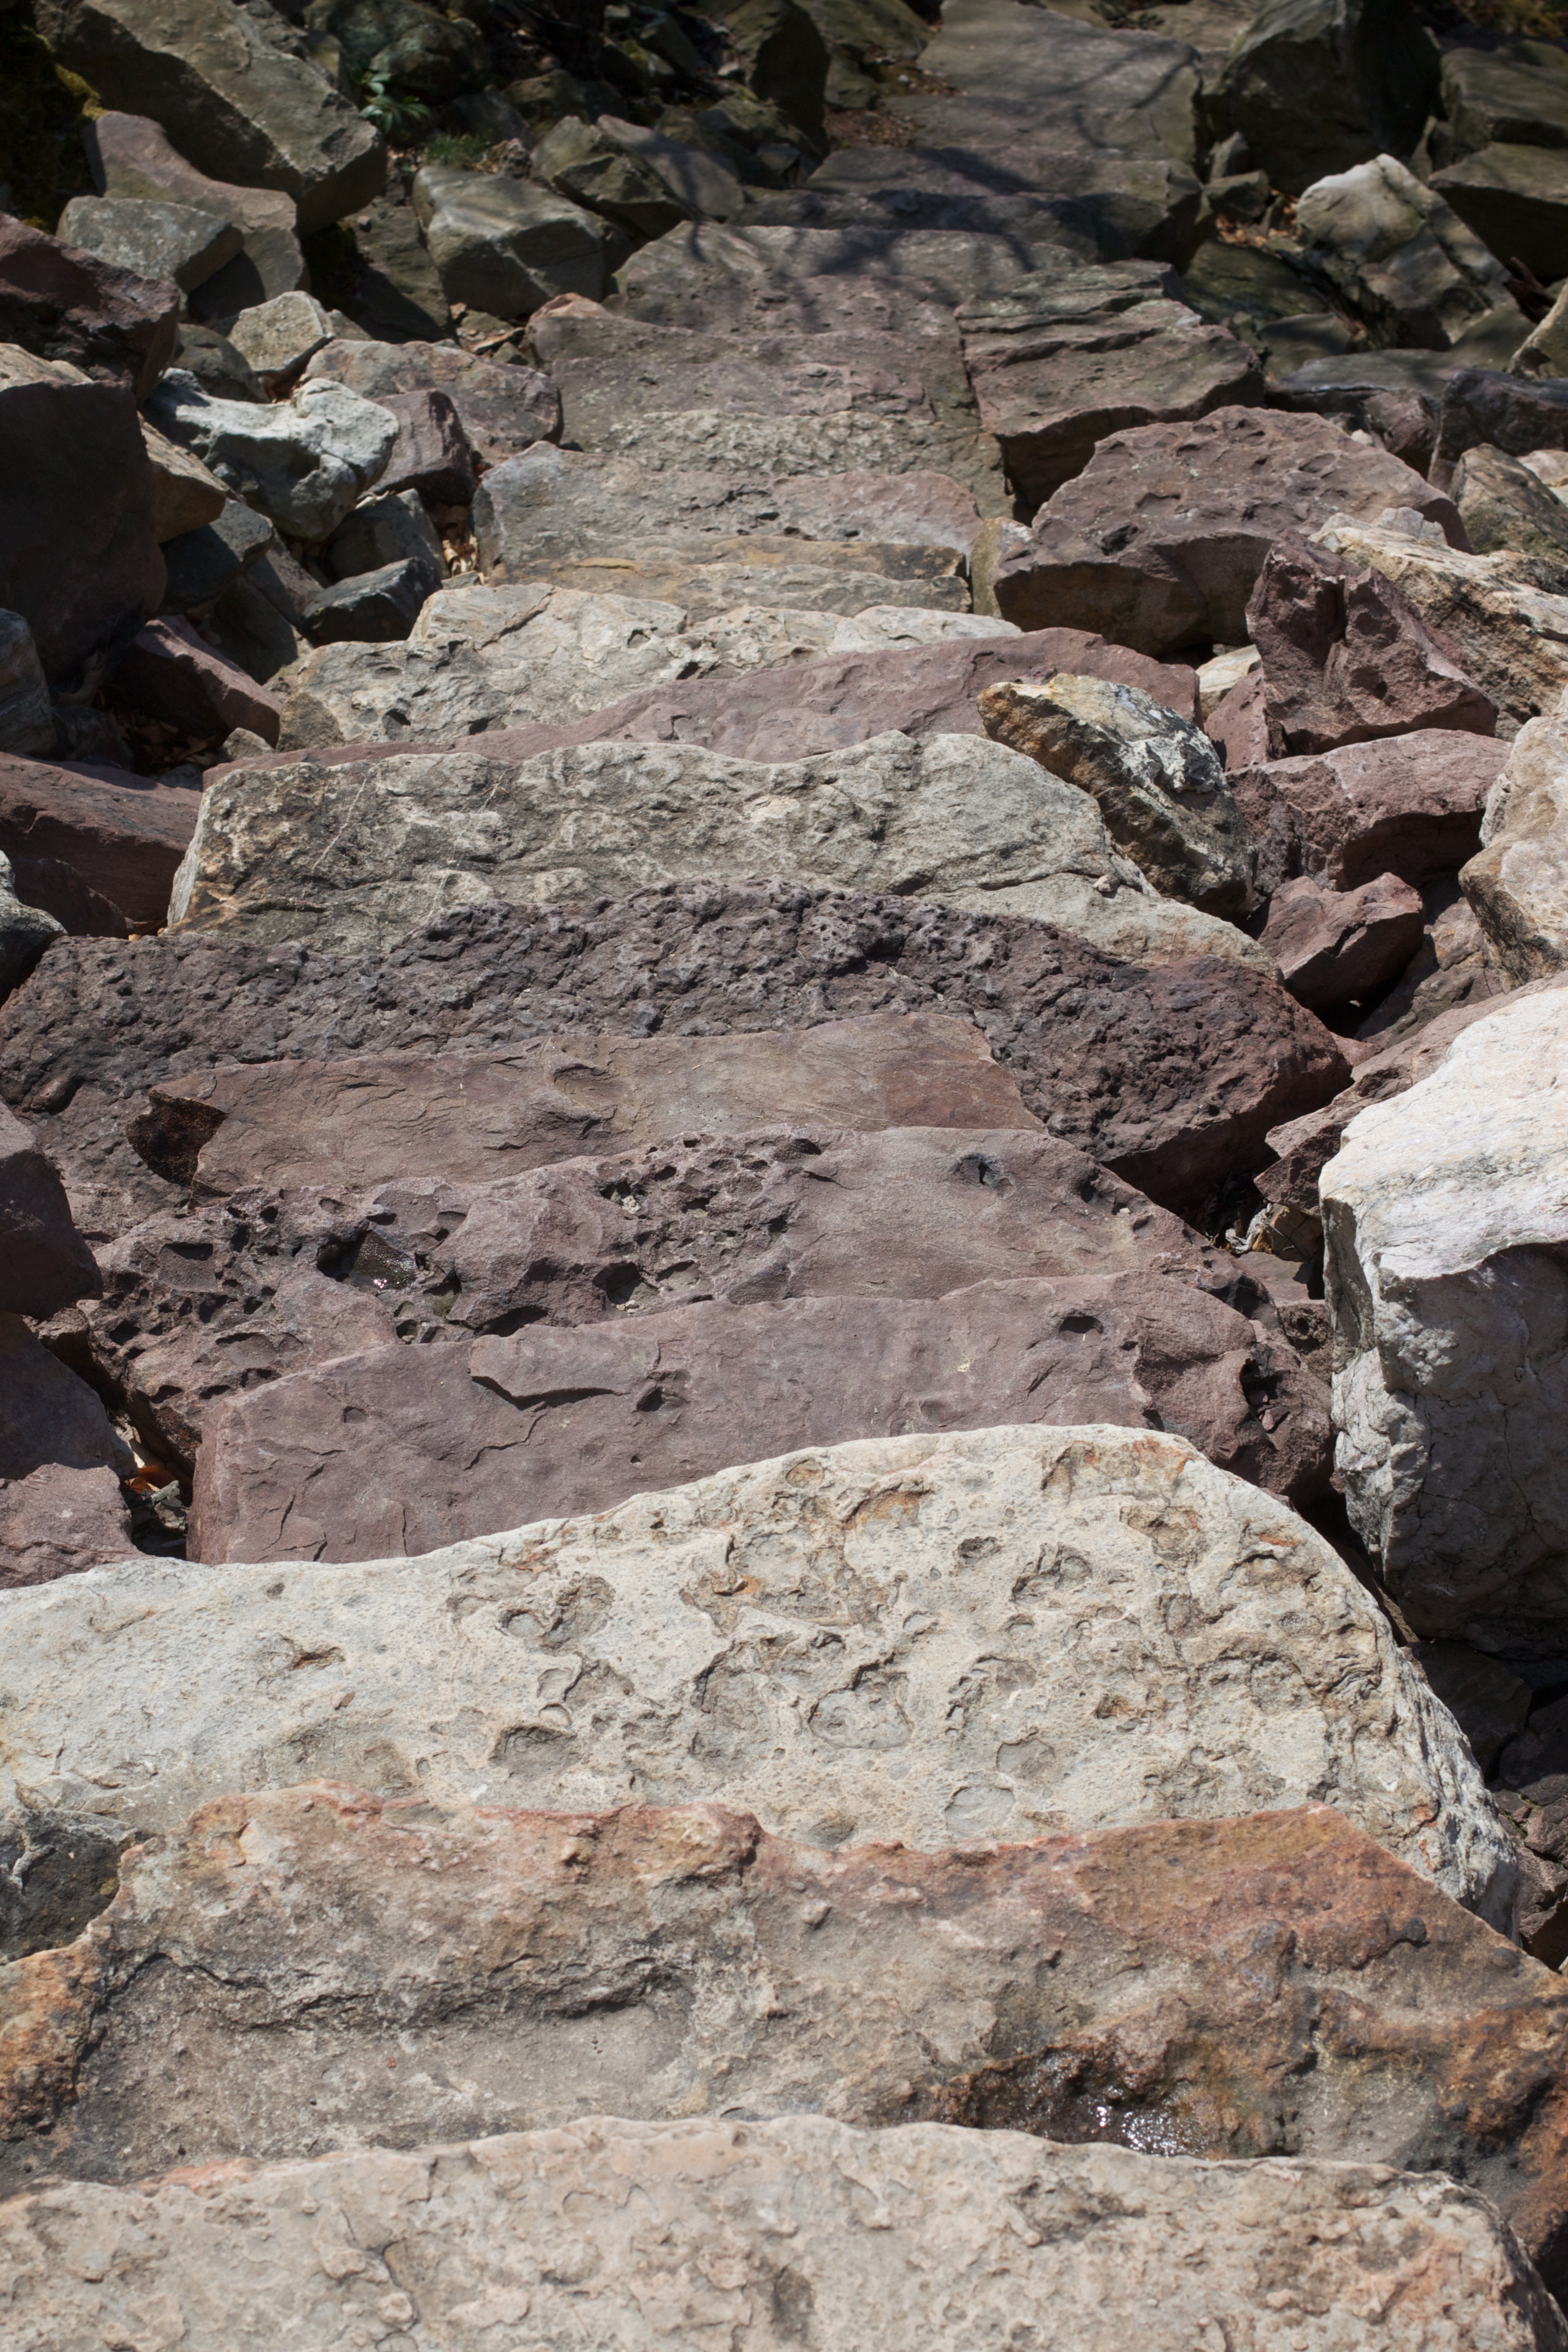
rock, trail, wall, terrain, material, geology, outcrop, boulder, wadi, bedrock, ancient history, geological phenomenon